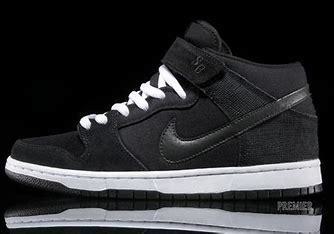
Brand: Nike
Model: Dunk Mid Pro SB